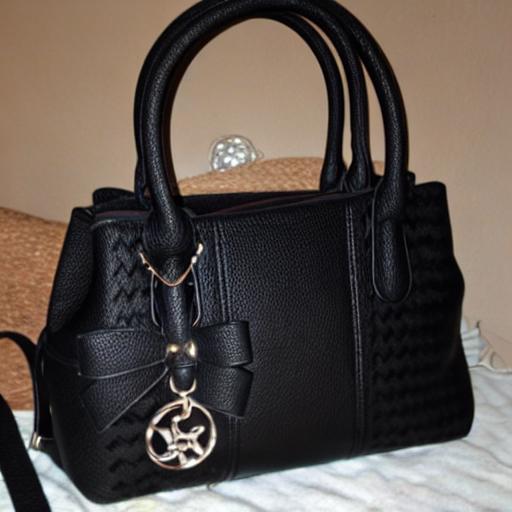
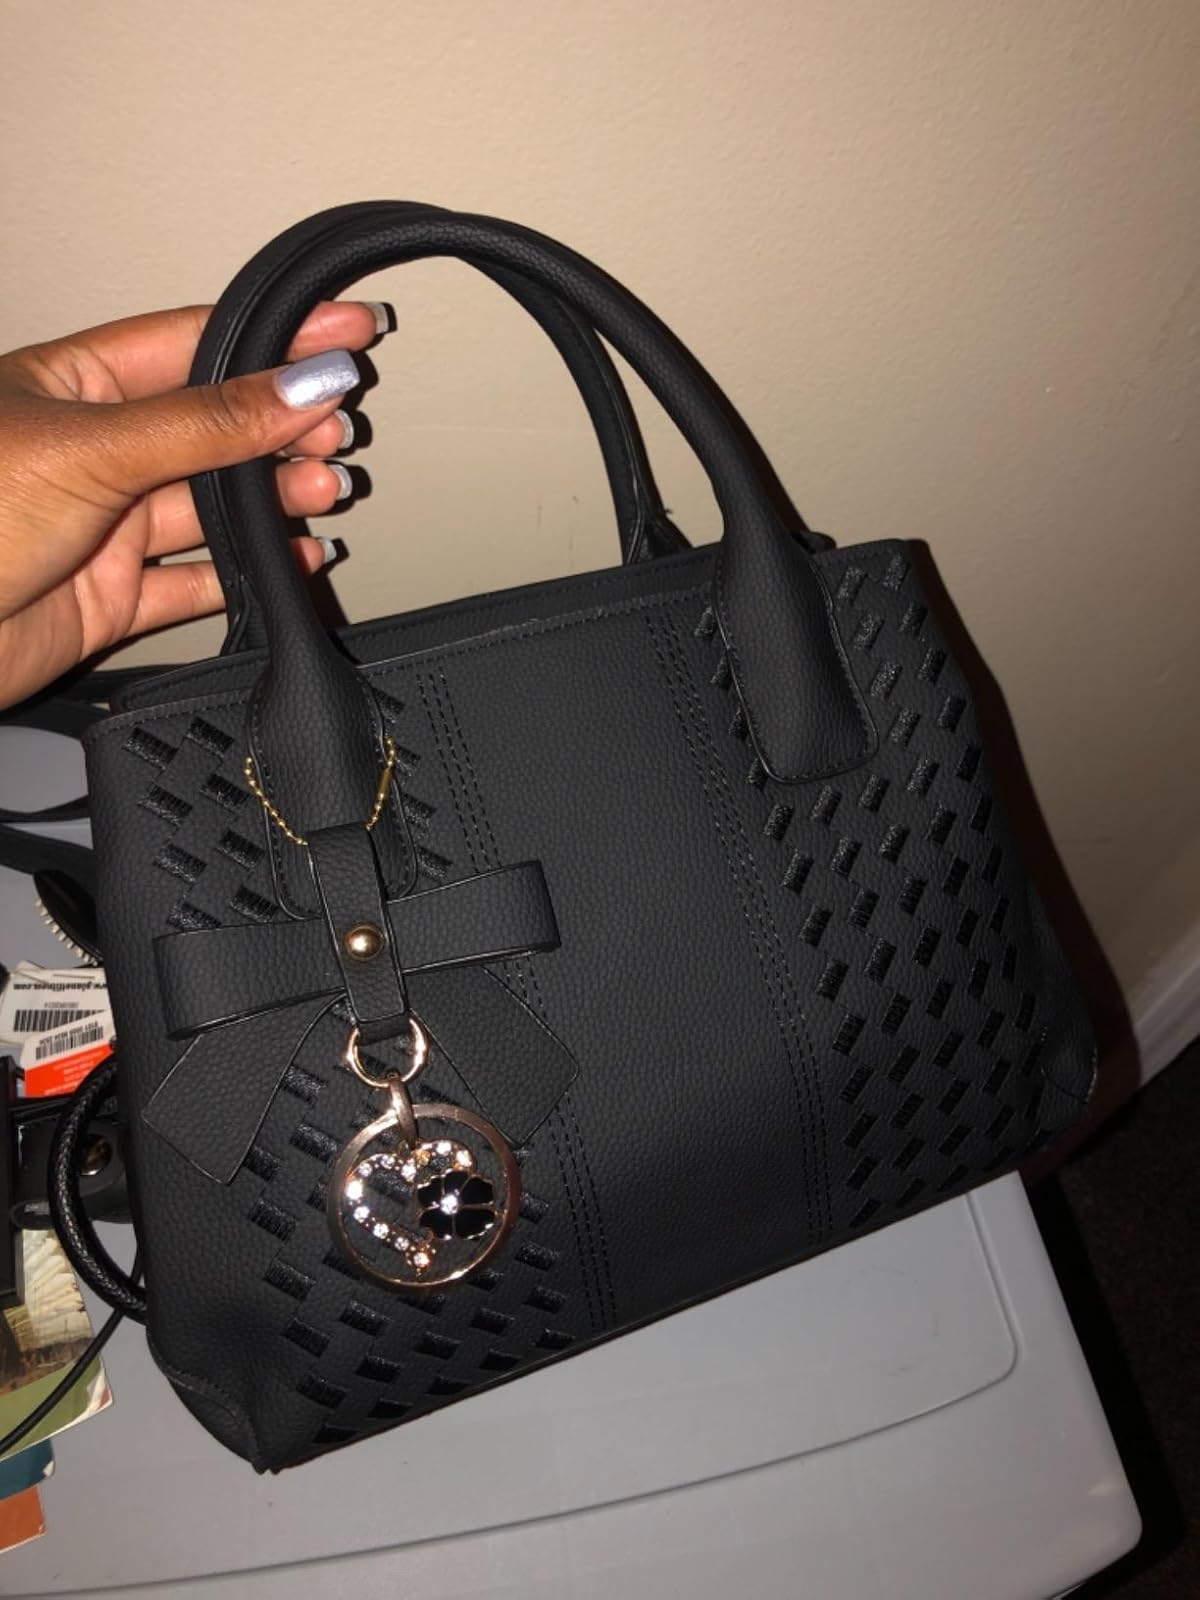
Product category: accessories_handbag
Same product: no